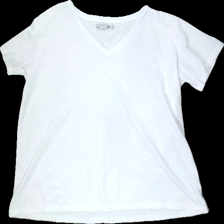
View: front
Type: T-shirt
Category: Ladies
Brand: Lager 157
Colors: White
Material: 100%cotton
Cut: Regular, V-collar
Size: XL
Season: Summer
Price range: 50-100
Recommended usage: Reuse